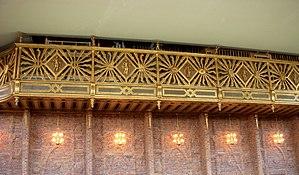
L'hôtel de ville de Stockholm est le bâtiment du conseil municipal de Stockholm en Suède. Il se situe à la pointe est de l'île de Kungsholmen en bordure du lac Mälar.
Le Hall bleu est la salle principale de l’hôtel de ville de Stockholm, mieux connue comme salle de banquet pour le banquet annuel du prix Nobel. Elle est également utilisée pour des visites officielles, des bals d’étudiants, des jubilés et autres grands événements.